Yukhari Govhar Agha Mosque

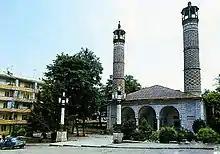
Yukhari Govhar Agha Mosque before the 1992 Battle of Shusha

The Yukhari Govhar Agha means "The Upper Govhar Agha Mosque" in Azerbaijani, referring to the location of the mosque in the upper section of Shusha town and to distinguish it from the Ashaghi Govhar Agha Mosque, the same-name mosque located in the lower section of the town. Both mosques are considered symbols of Shusha and masterpieces of Eastern architecture.